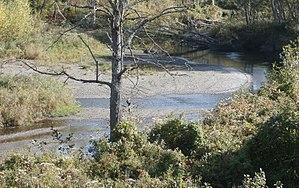
Rivière Hall (Québec-New Hampshire) près de East Hereford.
La rivière Hall est un cours d'eau frontalier en Estrie d'une longueur de 40,5 km et constitue un affluent du Fleuve Connecticut. Sur la majeure partie de son cours, il forme la frontière entre la province de Québec à l'ouest et l'état du New Hampshire à l'est.